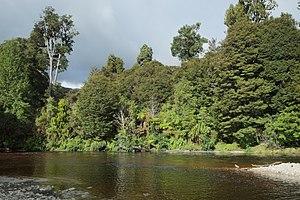
Le fleuve Ōpārara est un cours d’eau de la région de la West Coast dans l’île du Sud de la Nouvelle-Zélande.